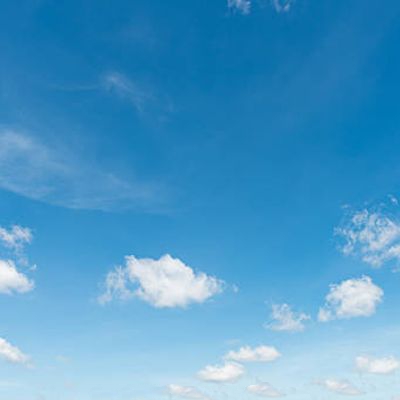
Cloud type: Cumulus (Cu)